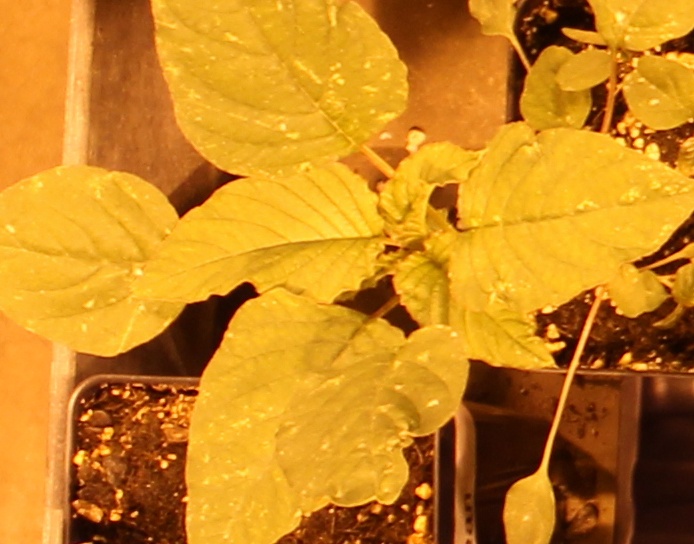
Label: Palmer Amaranth